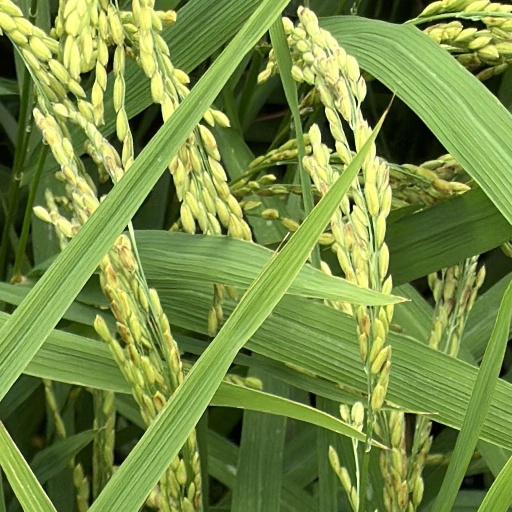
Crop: rice